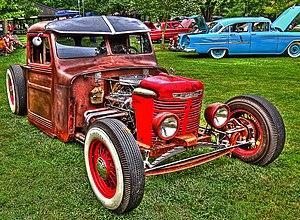
Un hot rod est une automobile de collection restaurée, préparée, de style Tuning vintage. Les Hot rod sont des objets de culte de la Kustom Kulture américaine, généralement à base des premières voitures américaines des années 1920 aux années 1950, avec pour modèles de prédilection les premières Ford T, Ford A II, et Ford B II, avec pour variantes les Volksrod, Woodies, Rat rod, ou Custom, Bobber, et Rat bike de bikers. Ils sont baptisés Tuning, ou Custom, au-delà des années 1950.